Canada jay

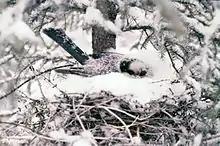
Female incubating her eggs

Breeding Canada jays build nests and lay eggs in March or even February, when snow is deep in the boreal forest. Male Canada jays choose a nest site in a mature conifer tree; the nests are found most commonly in black spruce, with white spruce and balsam fir ("Abies balsamea") also used, in Ontario and Quebec. With the male taking a lead role in construction, nests are constructed with brittle dead twigs pulled off of trees, as well as bark strips and lichens. The cup is just large enough to contain the female and her eggs, measuring about wide and deep. Insulation is provided by cocoons of the forest tent caterpillar ("Malacosoma disstria") filling the interstitial spaces of the nest, and feathers used to line the cup. Nests are usually built on the southwestern side of a tree for solar warming and are usually less than one nest diameter from the trunk. Nest height is typically above the ground. The average height of 264 nests surveyed in Algonquin Provincial Park was above ground.